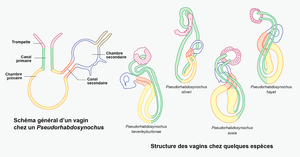
Pseudorhabdosynochus est un genre de monogènes inclus dans la famille Diplectanidae. L'espèce type du genre est Pseudorhabdosynochus epinepheli.